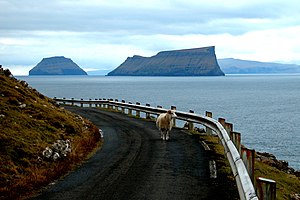
Stóra Dímun / Billeder
Stóra Dímun er en ø på Færøerne, der ligger midt mellem Sandoy og Suðuroy. Der er kun 9 indbyggere, fire voksne og 5 børn Der er en gård på øen. Gårdens drift er baseret på får og slagtekvæg. Dyrene slagtes i eget slagtehus. Af husdyr har de færøske heste, gæs, ænder, kvæg og hunde. Fuglefangst, garving af skind og turisme er bierhverv på øen, men hovederhvervet er får og kvægavl.